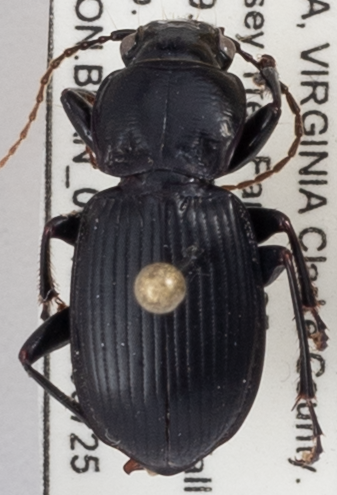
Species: Cyclotrachelus sigillatus
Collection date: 2023-07-25
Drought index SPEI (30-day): -0.002
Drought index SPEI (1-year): -0.432
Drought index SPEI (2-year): -0.13